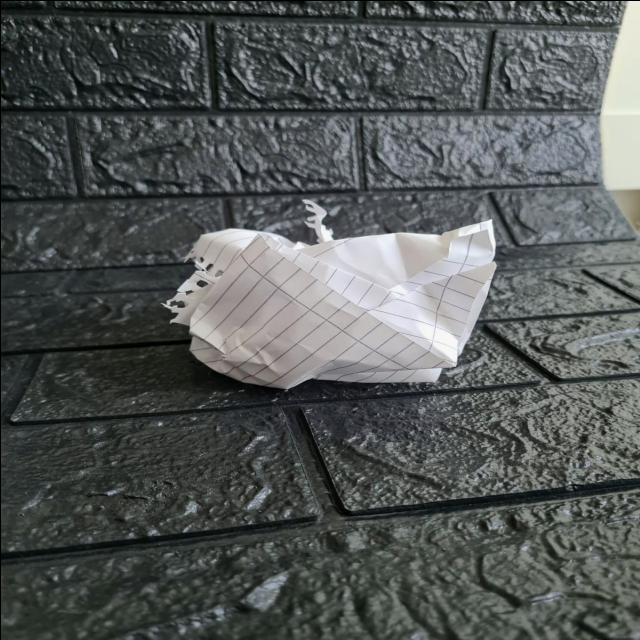
Label: tissues